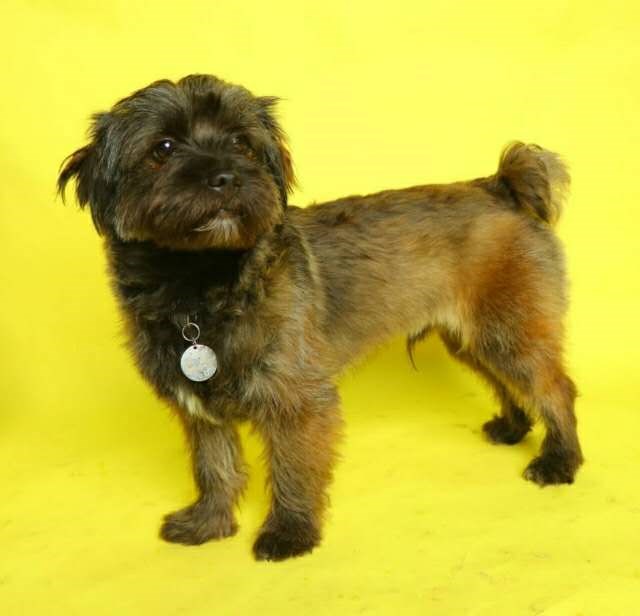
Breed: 480-n000125-Pekinese